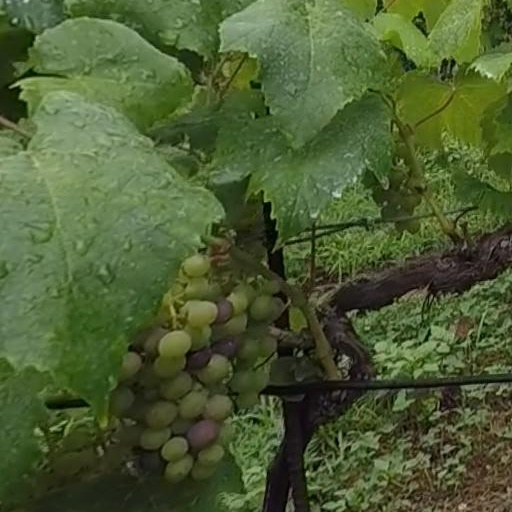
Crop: grape